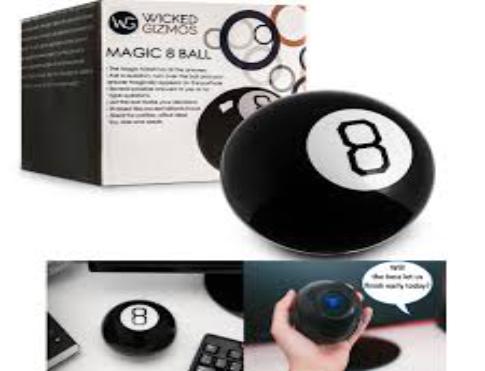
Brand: magic 8-ball
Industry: Leisure